El Bonillo

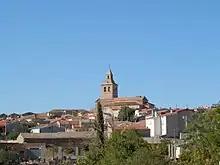

El Bonillo is a municipality in Albacete, Castile-La Mancha, Spain. It has a population of 2,651 as of 2023. The historic Church of Santa Catalina stands in the town.